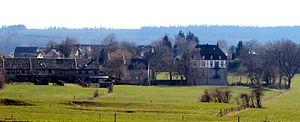
Château et ferme Libermé à Kettenis